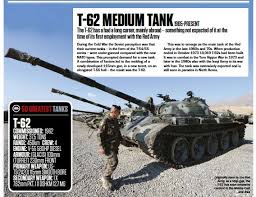
Label: Tank